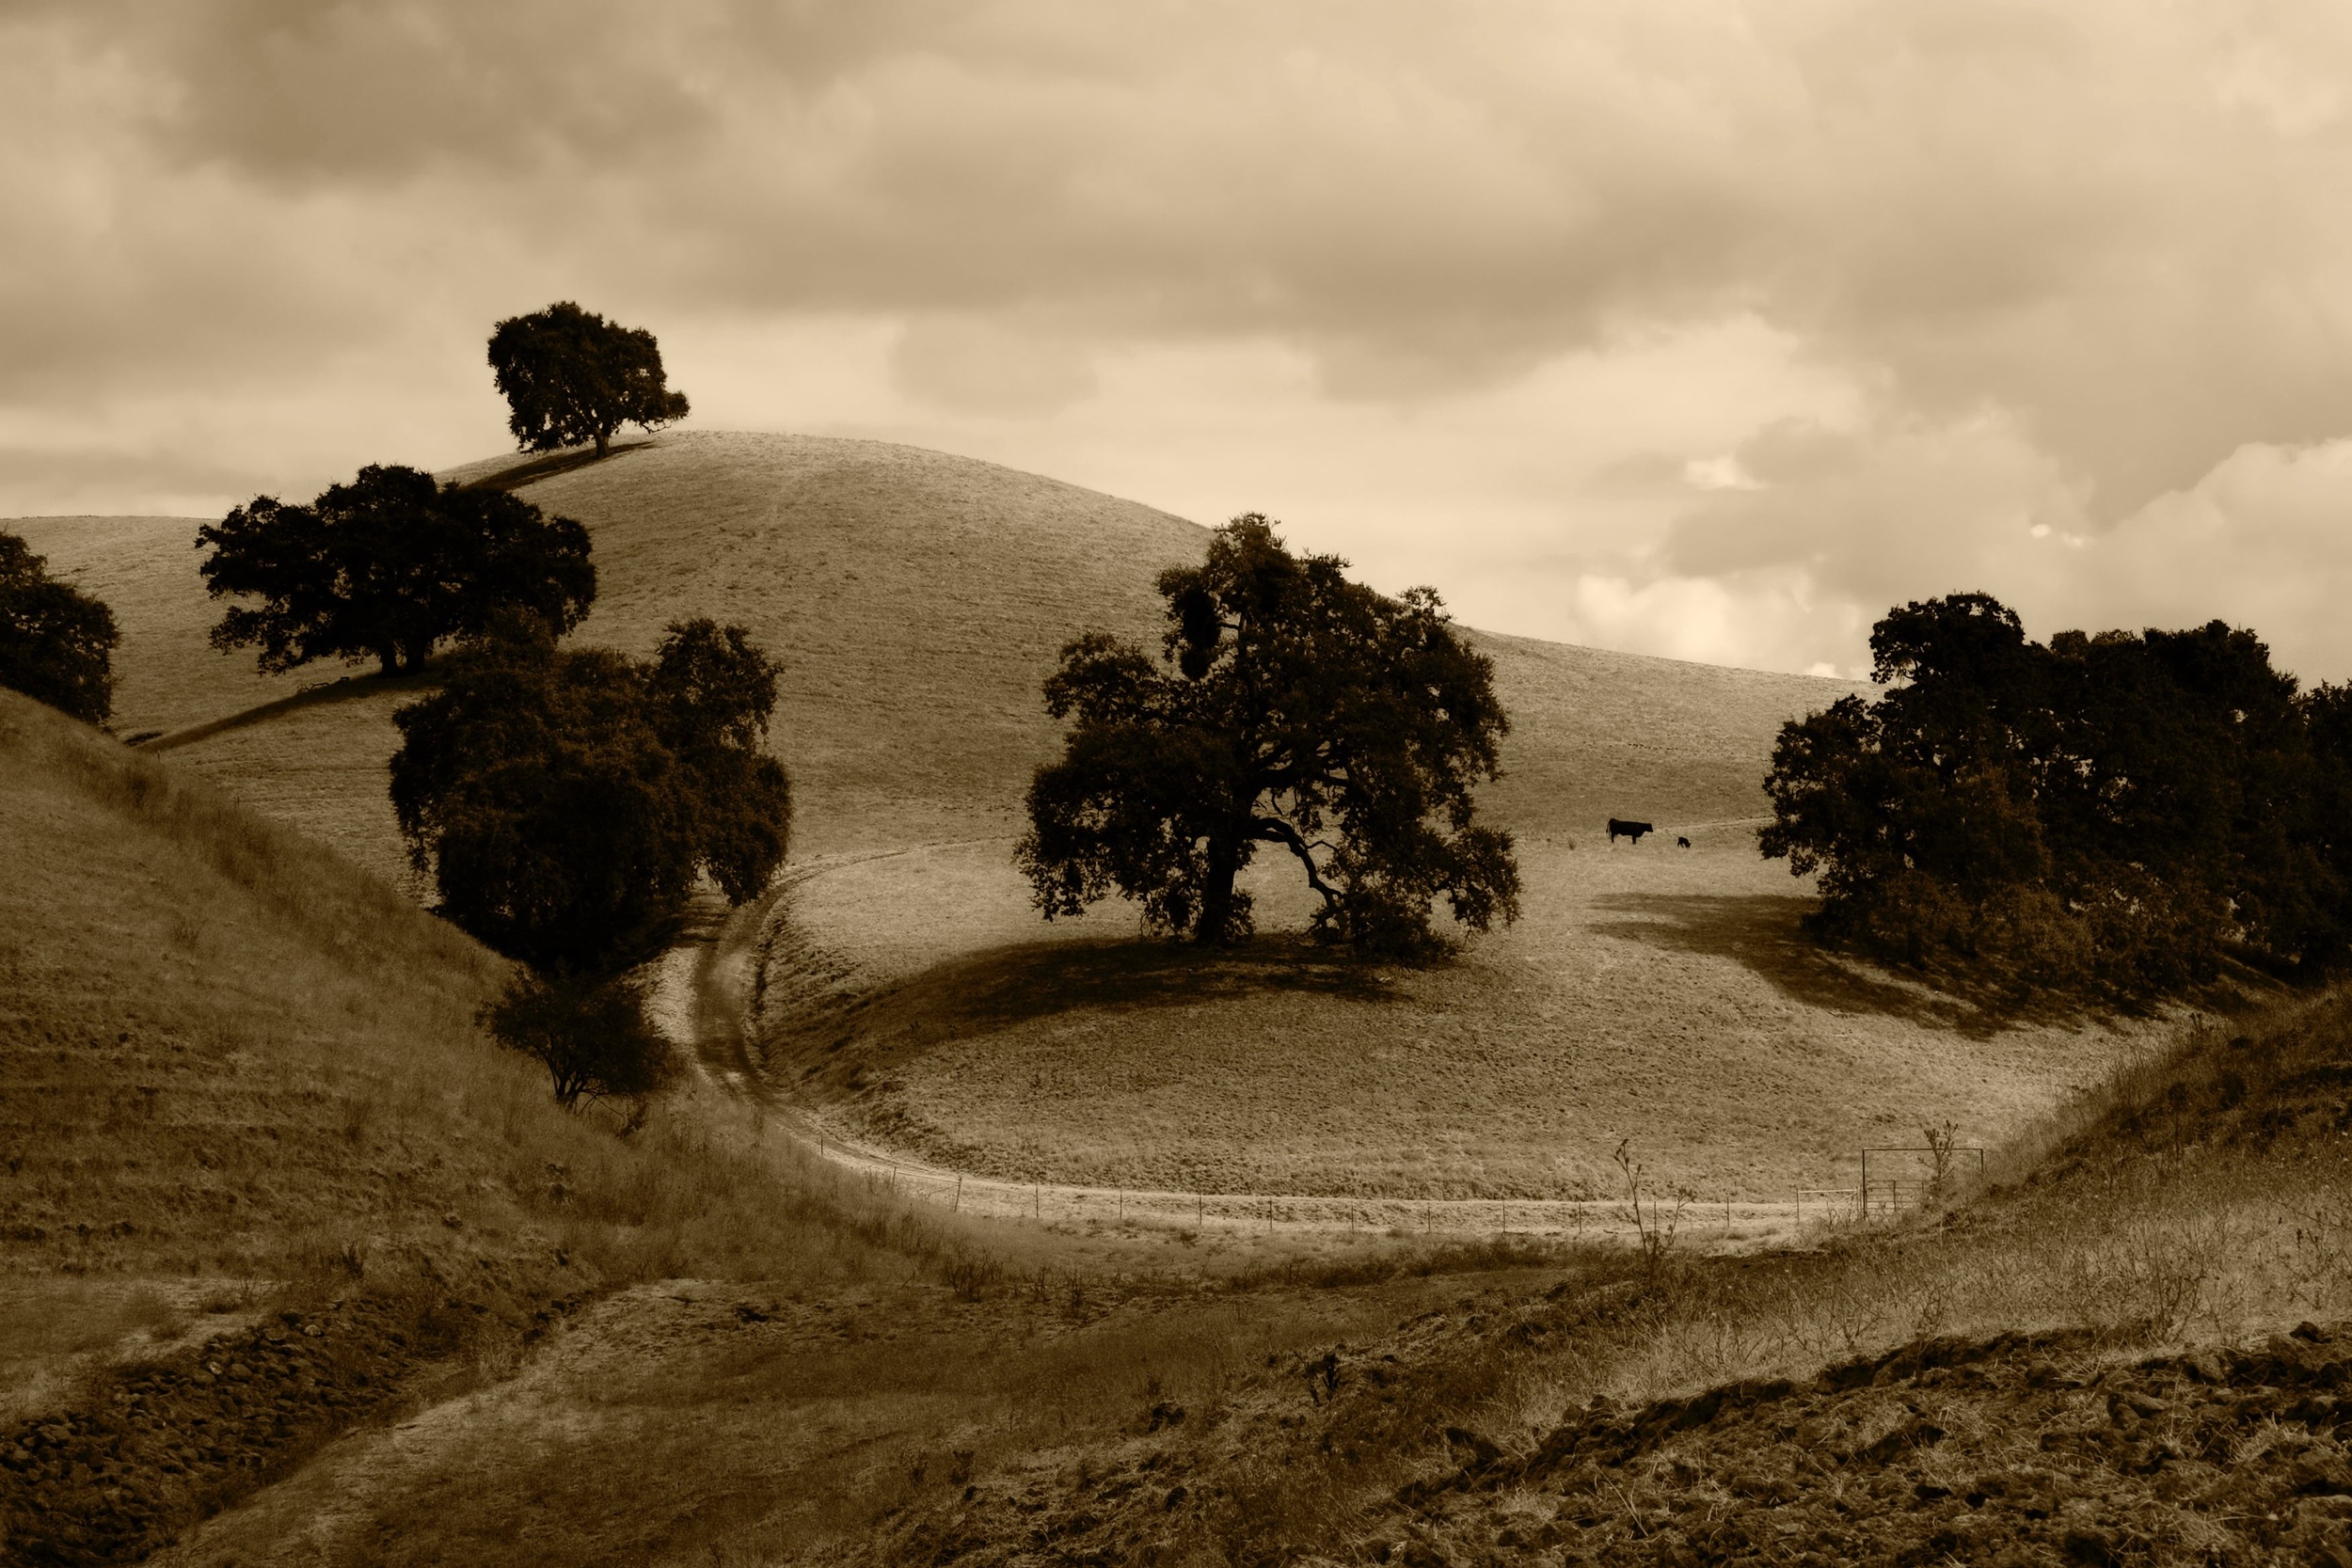
landscape, tree, nature, outdoor, sand, rock, wilderness, mountain, cloud, sky, field, countryside, morning, hill, land, wild, environment, cattle, tranquil, scenic, natural, scenery, soil, monochrome, trees, cows, hills, grey, clouds, fields, animals, rural area, woody plant